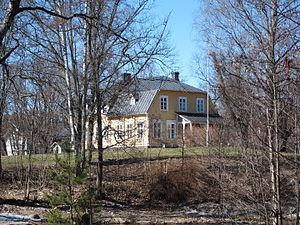
Kymi est une ancienne municipalité rurale de Finlande, située dans la vallée de la Kymi en Finlande.
Le Manoir de Kymi est un manoir situé au bord de la Kymijoki dans le quartier de Koivula à Kotka en Finlande. Le terme recouvre aussi les territoires gérées par le propriétaire du manoir.